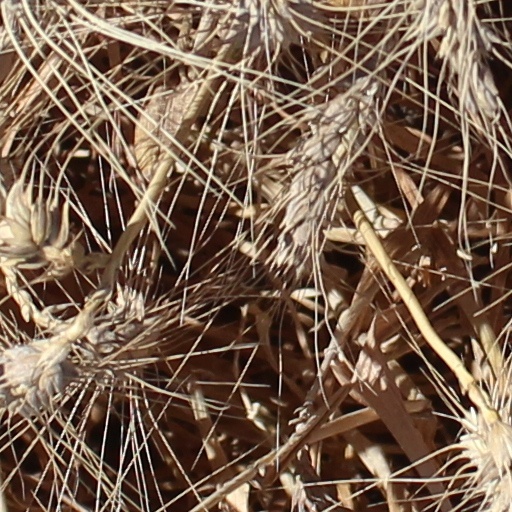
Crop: wheat